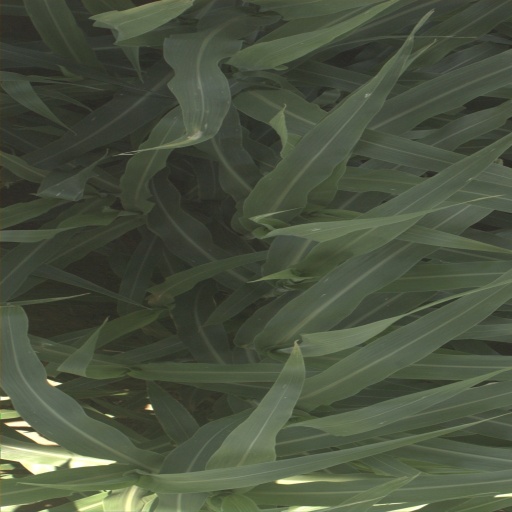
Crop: sorghum